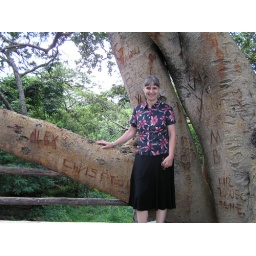
Up in the tree bar in Wolliso